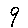
Label: 9